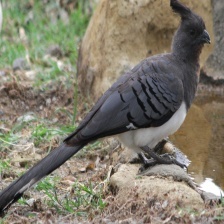
Species: GO AWAY BIRD
Scientific name: CORYTHAIXOIDES CONCOLOR